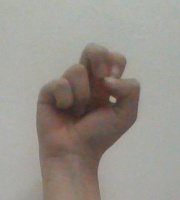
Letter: gaaf